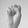
ASL letter: S